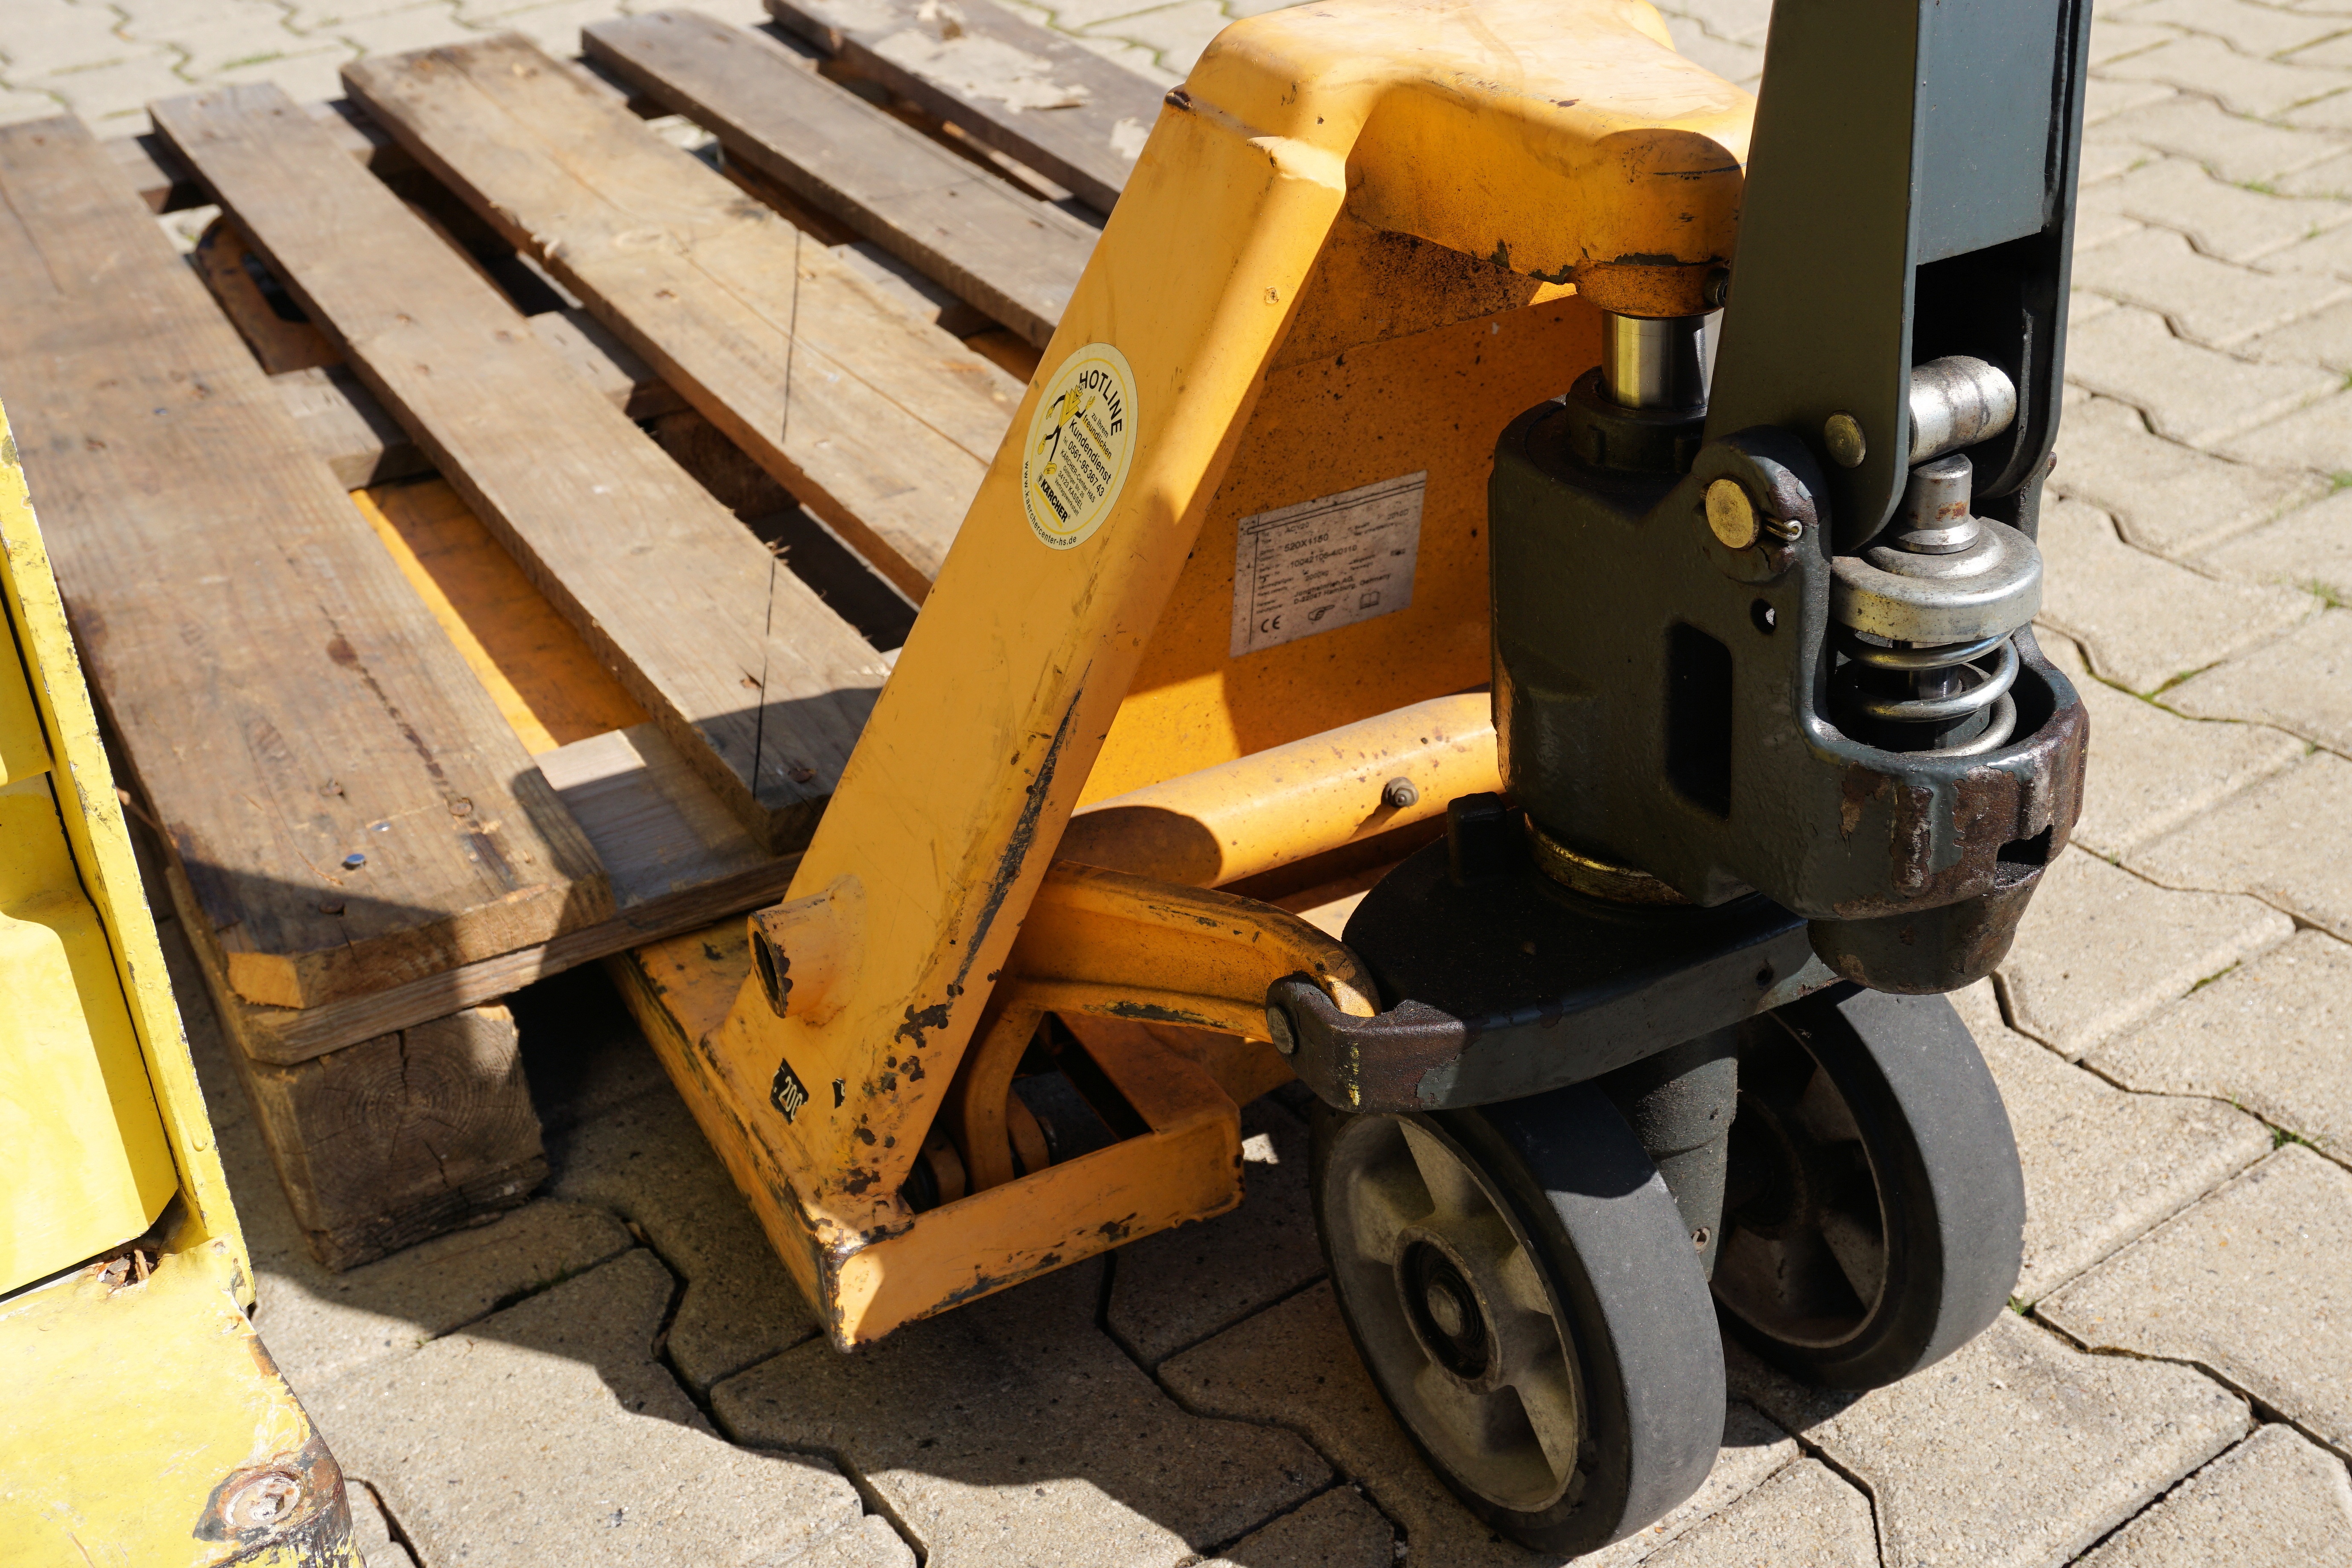
tool, transport, vehicle, product, raise, cargo, logistics, construction equipment, pallet truck, euro pallet